Question: Please indicate a possible affordance area of the hold_book that can be used for holding
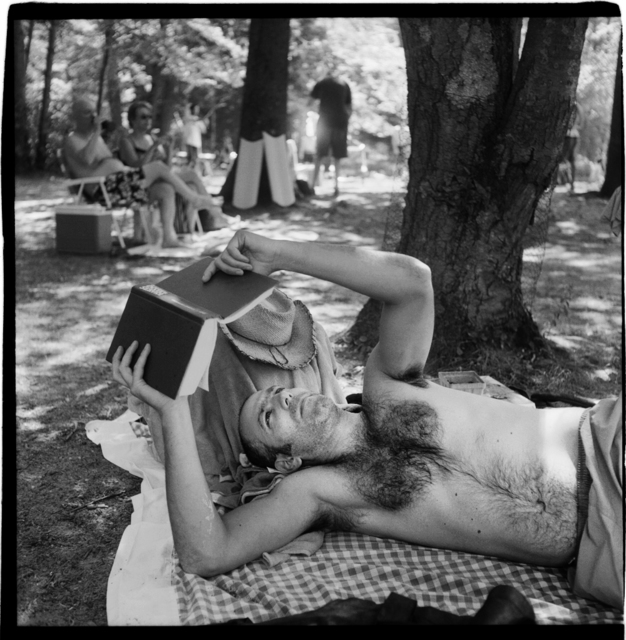
Answer: [92.269, 237.511, 282.814, 404.784]